BC Rytas

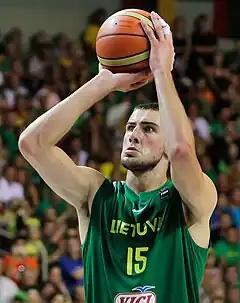
Jonas Valančiūnas spent his first seasons in Lietuvos rytas's system.

The team finished third in the regular season round of the VTB United League. They defeated Nizhny Novgorod and unexpectedly Khimki, the reigning EuroCup and VTB League champions, eventually finishing in third place. Despite two third places in international competitions, Rytas lost both the BBL finals, and the LKL final series to Žalgiris Kaunas, with Žalgiris winning the LKL finals 3–0. Following the conclusion of the season, Tyrese Rice, Lawrence Roberts, Aleksandar Rašić and Jonas Valančiūnas left the team.